Czech Pirate Party

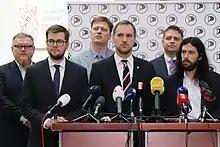
Following the 2018 Prague municipal election, the party formed a governing coalition and Zdeněk Hřib (front center) was elected Mayor of Prague.

In December 2010, the party launched its own national whistle-blowing site similar to WikiLeaks, called PirateLeaks. The site was intended as a primary source for journalists, dedicated to evidence of corruption in the Czech government and public administration documents which should be publicly available according to law 106/1999 Sb. (Free Access to Information Act) but which the authorities refused to disclose without a formal request defined by the law.